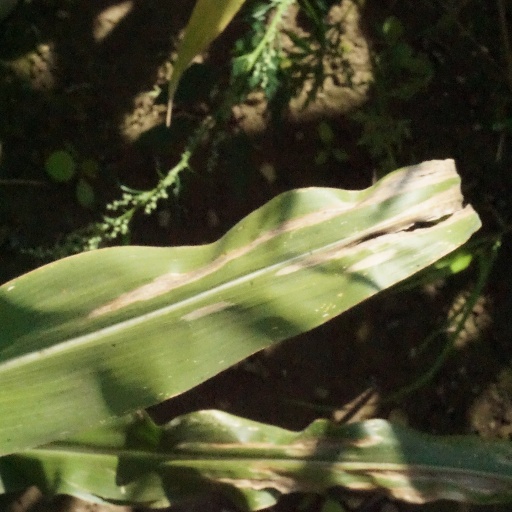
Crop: maize; corn